Holby City series 12

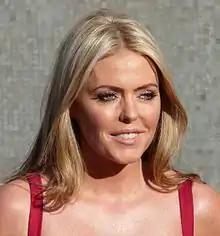
Patsy Kensit played ward sister Faye Byrne, but announced her intention to depart from the series in 2010.

Two actresses departed during the course of the series, with Grant leaving in March 2010, and Thomas departing during the summer. Kensit, Mealing and Roberts also resigned from the show during its twelfth series, however their characters will not depart until series thirteen. Prior to her resignation, Mealing took a three-month break from the show to spend time with her family and travel to Bangladesh. Hobley took four months maternity leave, which coincided with her character's own maternity leave, and actor Alex Macqueen left his recurring role of anaesthetist Keith Greene, having appeared in "Holby City" since 2005.